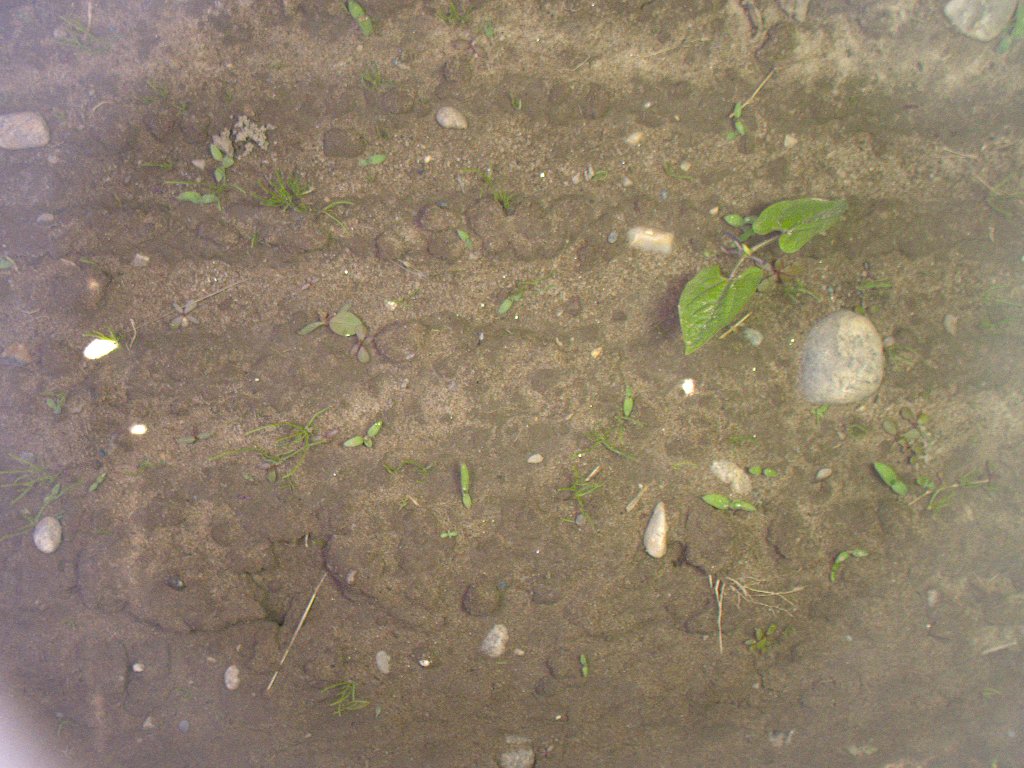
Crop: bean
Objects: bean, stem_bean